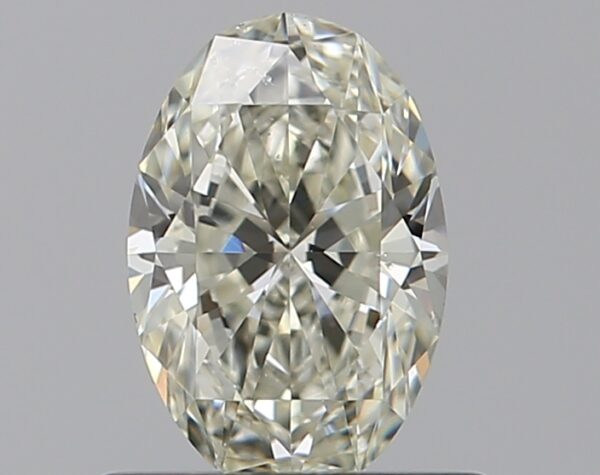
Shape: oval
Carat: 0.51
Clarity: SI1
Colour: K
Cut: EX
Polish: EX
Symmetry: VG
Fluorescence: F
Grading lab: GIA
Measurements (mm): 6.58 x 4.38 x 2.67